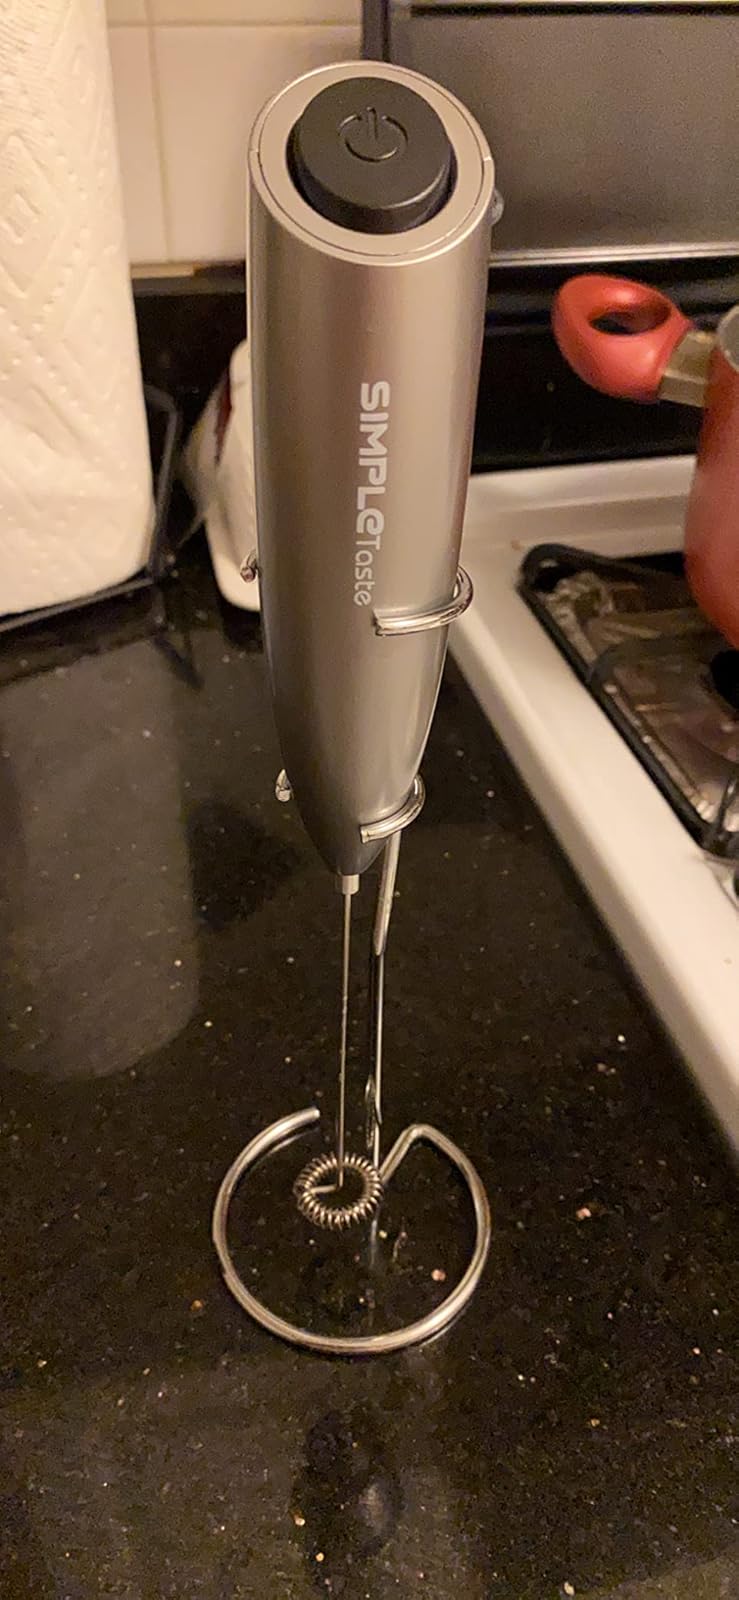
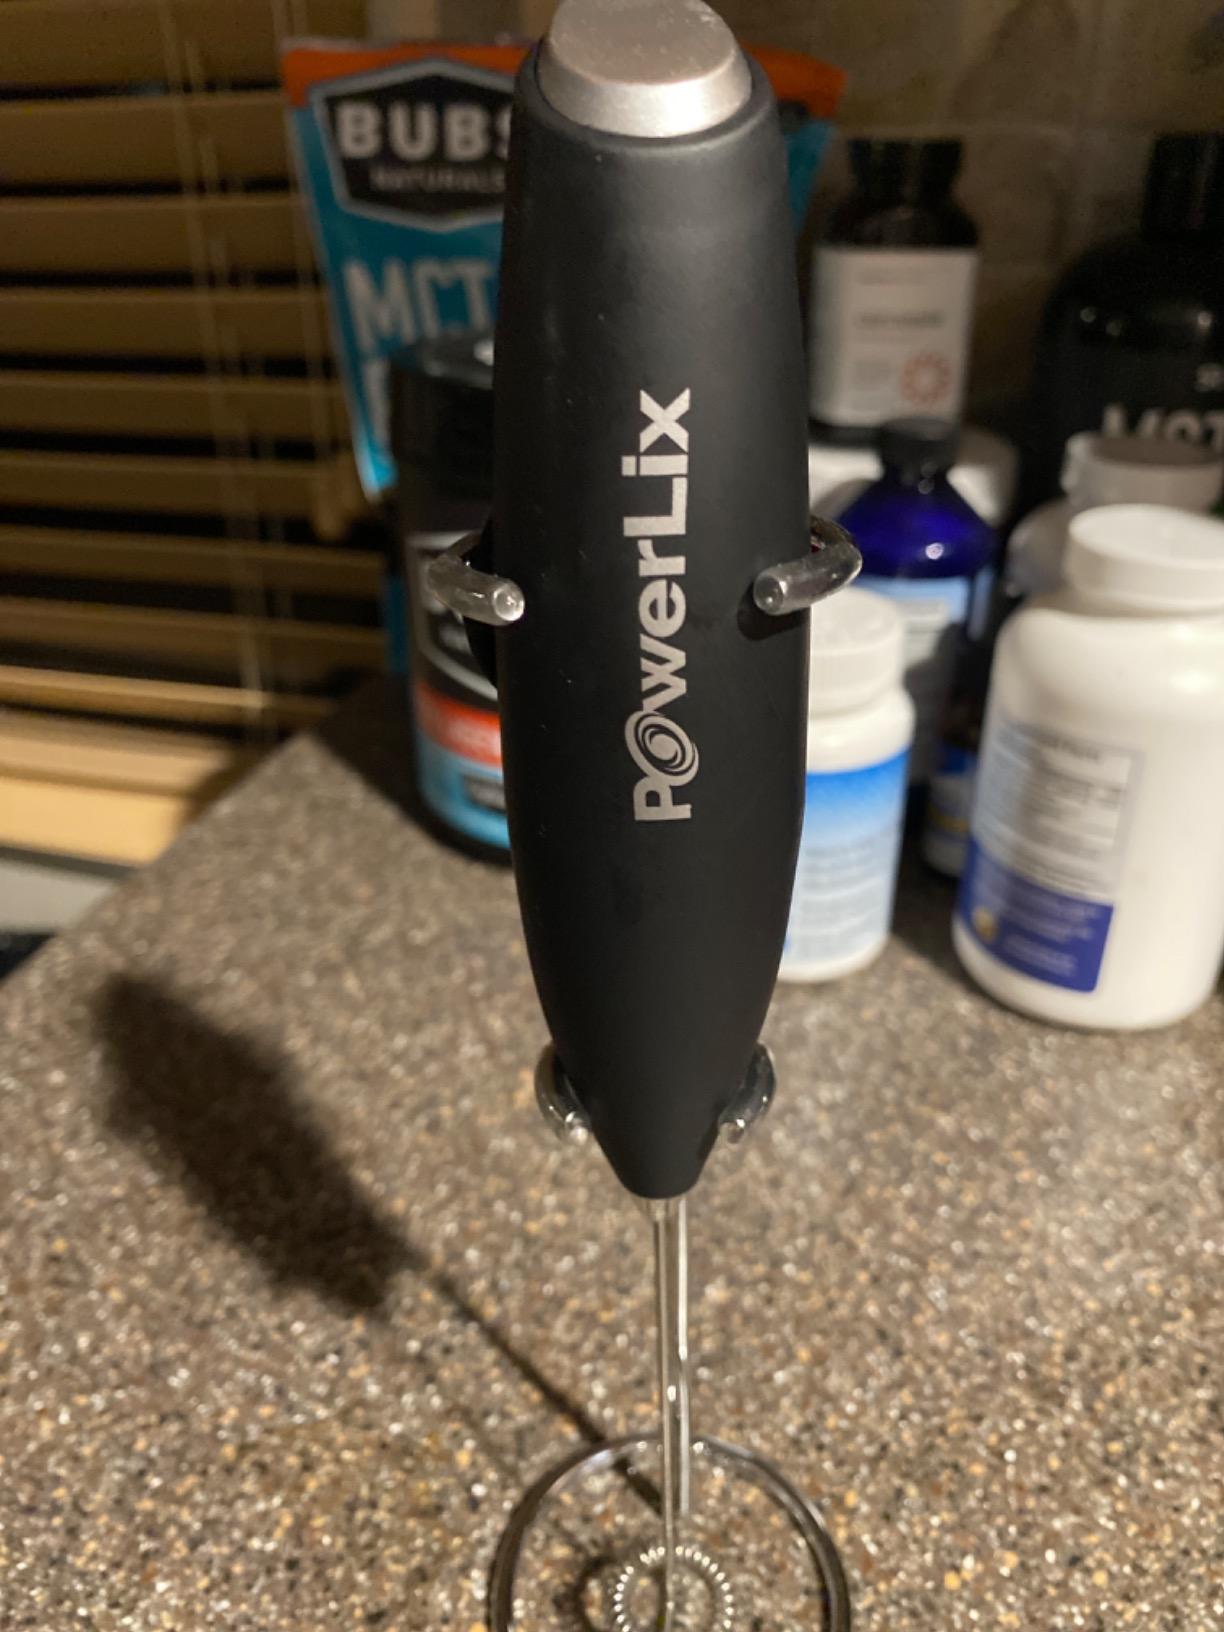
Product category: items_mixer
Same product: no